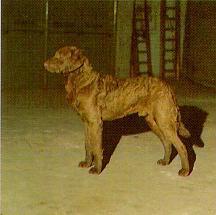
Chesapeake_Bay_retriever